Answer in natural language. Consider the 3D positions of the objects in the scene and not just the 2D positions in the image. Is the centerpoint of  gray rectangular bed (marked A) at a higher height than TeddyBear (marked B)? Choose between the following options: yes or no
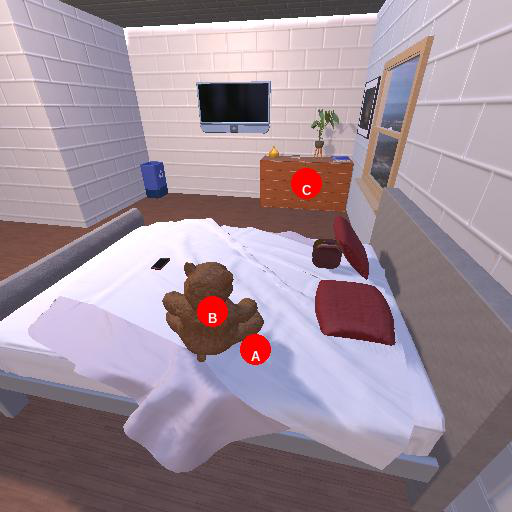
<answer>no</answer>